Chrono Genesis

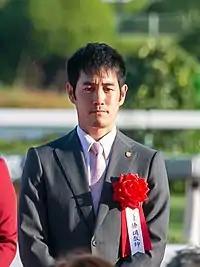
Chrono Genesis's trainer Takashi Saito

Chrono Genesis began her 2020 campaign in the Grade 2 Kyoto Kinen over 2200 metres on 16 February and started the 1.7/1 favourite ahead of Curren Bouquetd'or, Stay Foolish (Kyoto Shimbun Hai) and Dreadnoughtus (Kyoto Daishoten). After racing in third place she took the lead in the straight and drew away to win by two and a half lengths from Curren Bouquetd'or. Restrictions imposed as a result of the COVID-19 pandemic meant that her next start, the Grade 1 Osaka Hai over 2000 metres at Hanshin on 5 April was run behind closed doors. Starting the 4/1 fifth choice in a field of twelve she settled behind the leaders before heading the front-running Danon Kingly in the straight but was overtaken in the closing stages and beaten a neck into second place by Lucky Lilac.